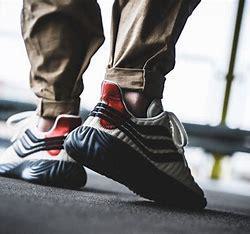
Brand: Adidas
Model: Sobakov